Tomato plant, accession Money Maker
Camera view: vertical (180 deg); turntable rotation: 300 degrees
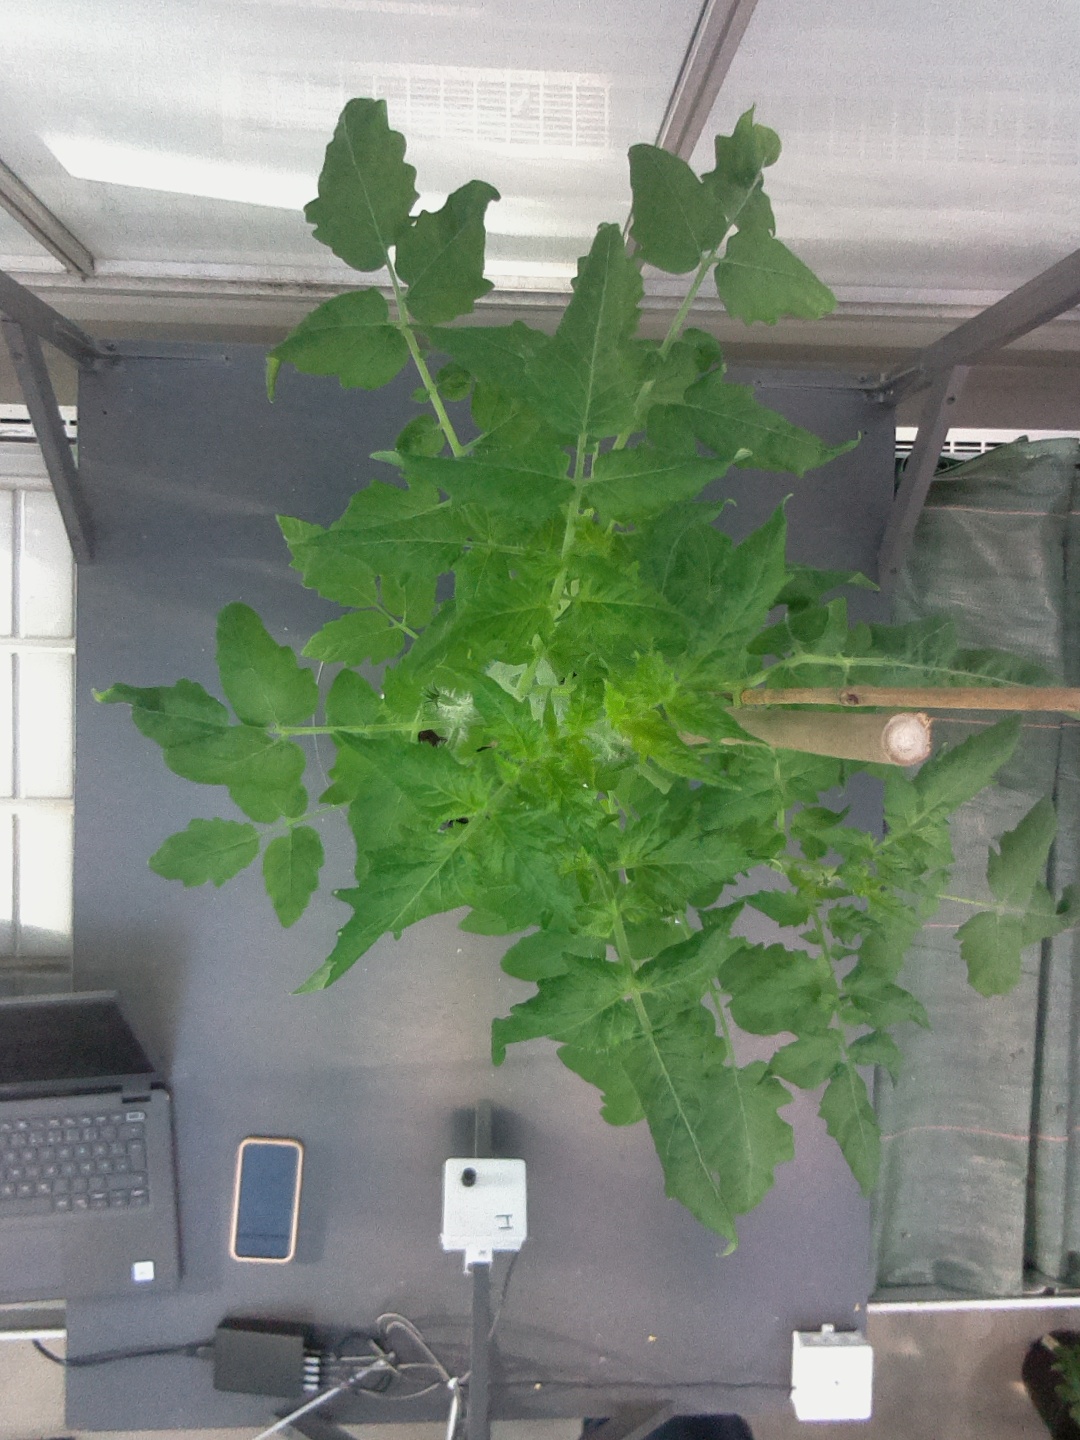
BBCH growth stage 52: 2 inflorescences visible